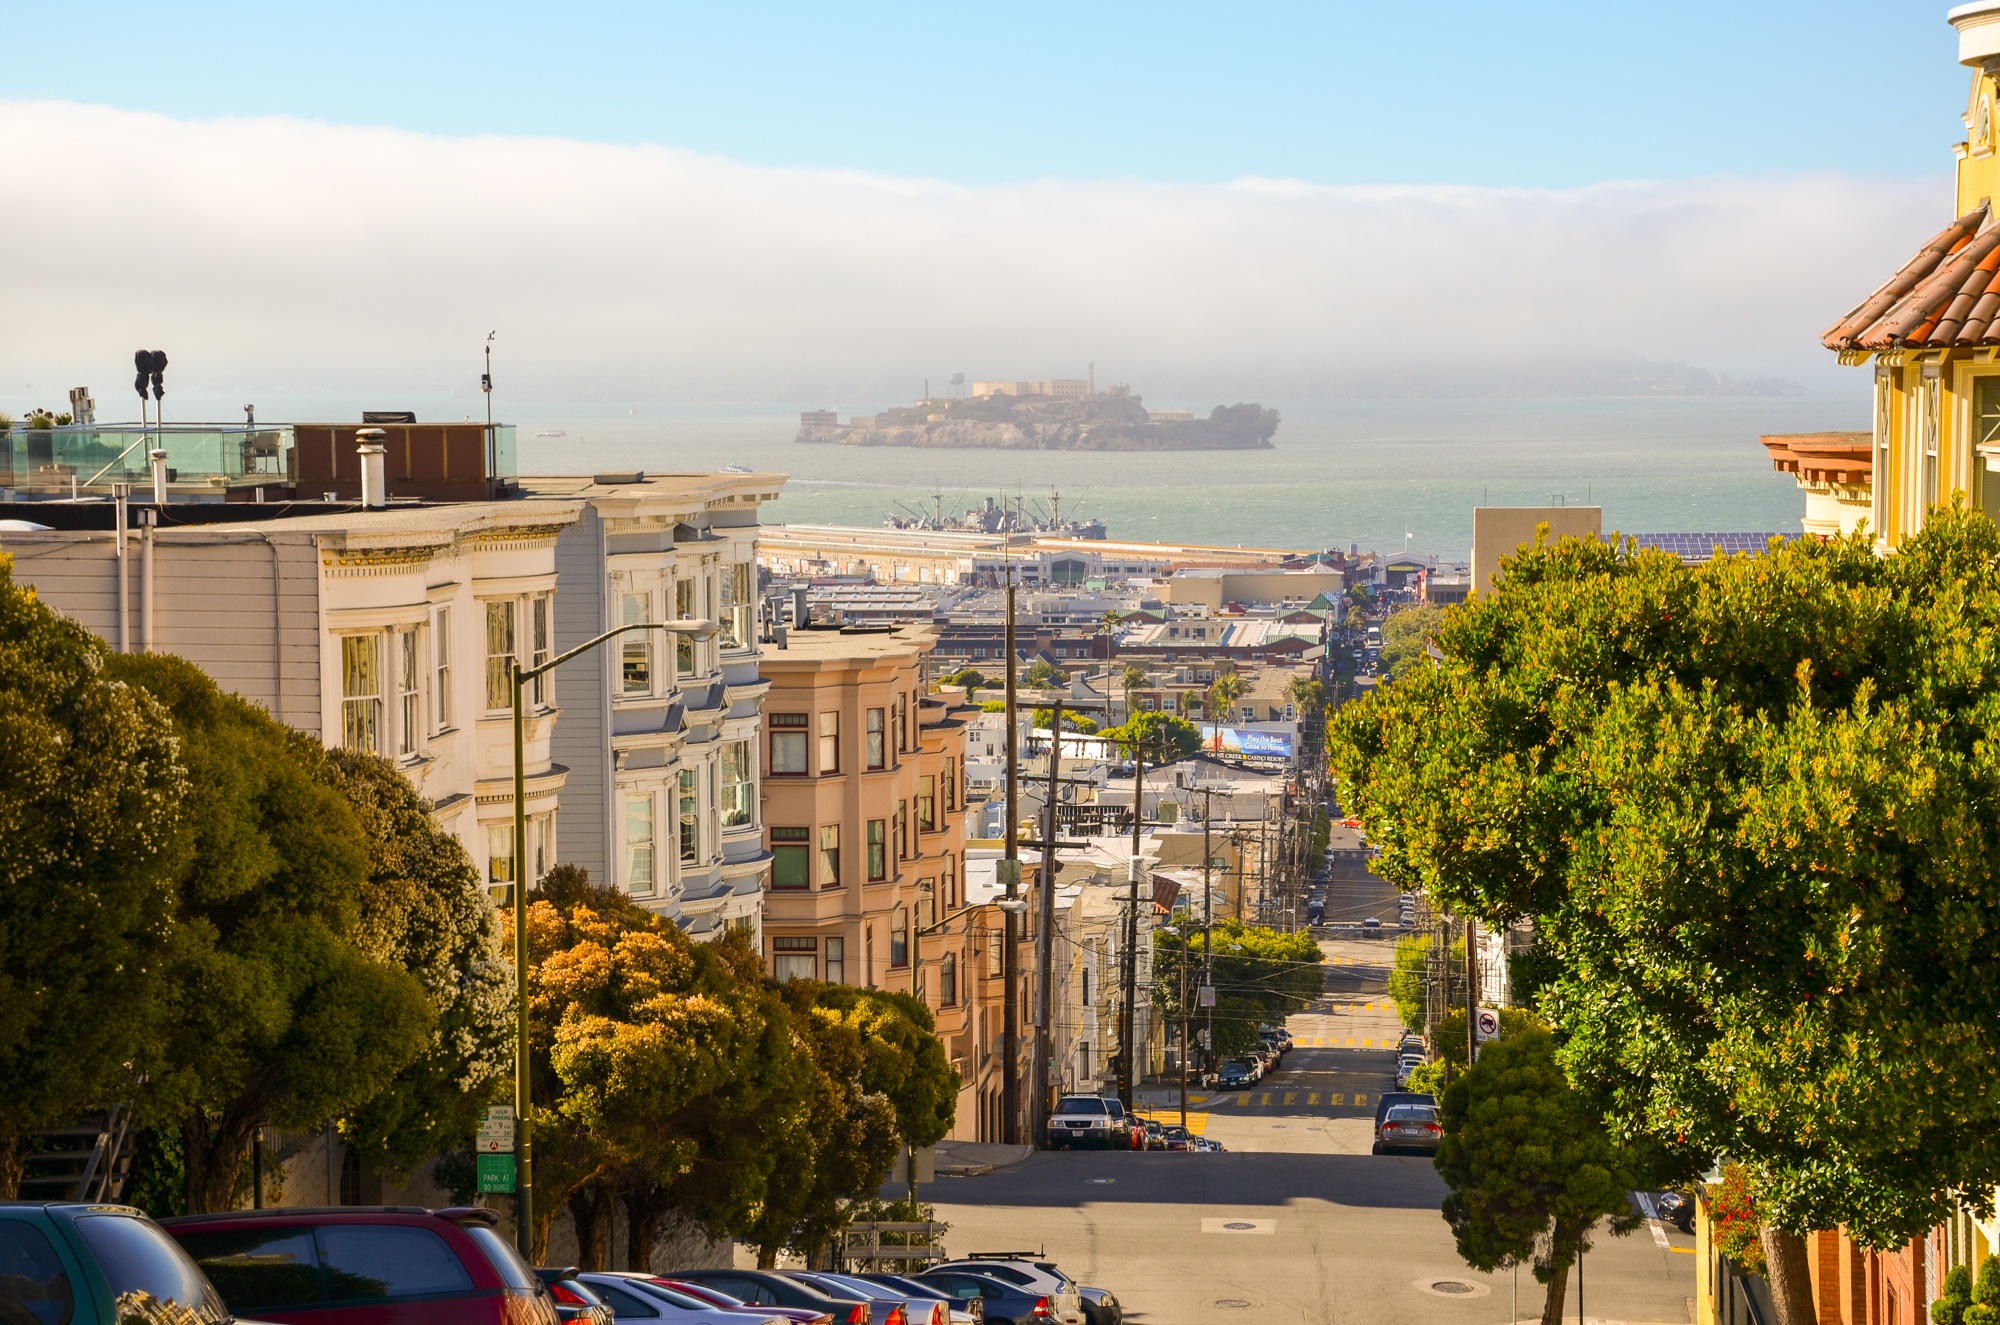
tree, skyline, hill, town, city, cityscape, panorama, downtown, summer, vacation, san francisco, plaza, usa, america, landmark, tourism, california, waterway, sunny, infrastructure, vision, outlook, town square, alcatraz, neighbourhood, san franzisko, urban area, residential area, human settlement